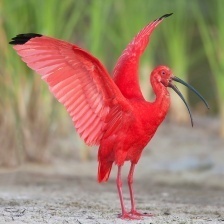
Species: SCARLET IBIS
Scientific name: EUDOCIMUS RUBER